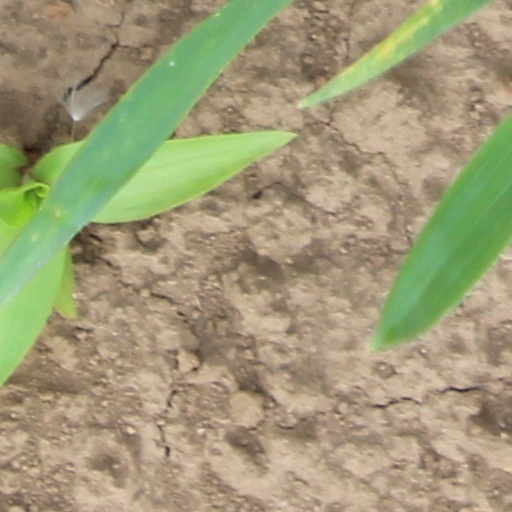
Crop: wheat